Stereopsis recovery

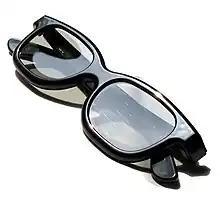
Although stereoblind, Bridgeman used polarized glasses in a 3D cinema and could suddenly see in 3D.

Apart from Barry, another formerly stereoblind adult whose acquired ability for stereopsis has received media attention is neuroscientist Bruce Bridgeman, professor of psychology and psychobiology at University of California Santa Cruz, who had grown up nearly stereoblind and acquired stereo vision spontaneously in 2012 at the age of 67, when watching the 3D movie "Hugo" with polarizing 3D glasses. The scene suddenly appeared to him in depth, and the ability to see the world in stereo stayed with him also after leaving the cinema.